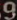
Number: 9